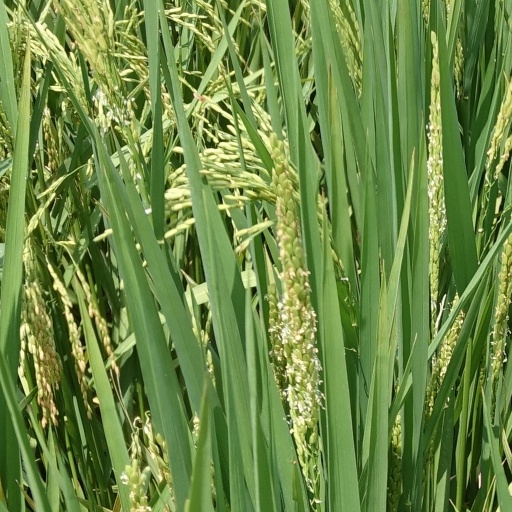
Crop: rice